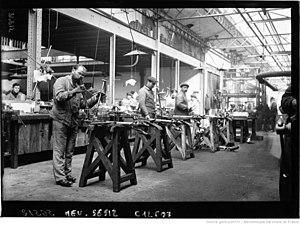
Fabrication des mitrailleuses à l'usine Darracq à Suresnes
Suresnes est une commune française du département des Hauts-de-Seine en région Île-de-France, sur la rive gauche de la Seine.
L'histoire de Suresnes, commune de la banlieue ouest de Paris, est particulièrement liée à sa position géographique singulière, entre la Seine et le mont Valérien, l'un des points les plus élevés de l'agglomération parisienne. Ses activités économiques se développent ainsi historiquement en lien avec cet environnement, de la pêche sur le fleuve, en passant par la culture de la vigne sur les coteaux, l'industrie automobile et aéronautique le long de la Seine et, depuis la création du centre d'affaires de La Défense dans les communes voisines de Courbevoie et de Puteaux, par l'accueil de sièges de grandes entreprises.